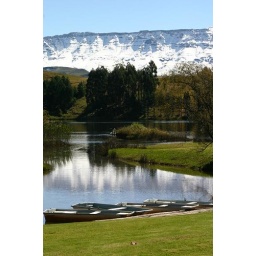
2008 boats by the lake 451